Carnac stones

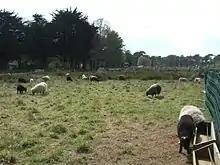
Sheep grazing around the Kerlescan alignment, part of a new management strategy

From the 1720s increasing interest was shown in these features. In 1796, for example, La Tour d'Auvergne attributed them to druidic gatherings. In 1805, A. Maudet de Penhoët claimed they represented stars in the sky.